History of Multan

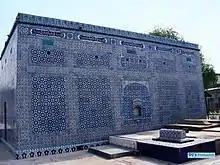
Multan is famous for its large number of Sufi shrines, including the unique rectangular tomb of Shah Gardez that dates from the 1150s and is covered in blue enameled tiles typical of Multan.

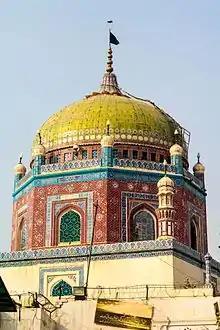
The shrine of Shamsuddin Sabzwari dates from 1330, and has a unique green dome.

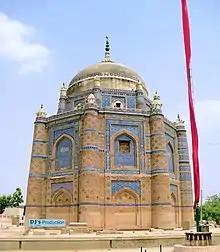
The Mausoleum of Shah Ali Akbar dating from the 1580s was built in the regional style that is typical of Multan's shrines.

Following the death of Sultan Muhammad Ghauri, Multan came under the rule of Nasiruddin Qabacha, who in 1222, successfully repulsed an attempted invasion by Sultan Jalal ad-Din Mingburnu of the Khwarazmian Empire, whose origins were rooted in modern-day Turkmenistan. Qabacha also repulsed a 40-day siege imposed on the city by Mongol forces who attempted to conquer the city. Following Qabacha's death that same year, the Turkic king Iltutmish, the third Sultan of the Mamluk dynasty, captured and then annexed Multan in an expedition. The Punjabi poet Baba Farid was born in the village of Khatwal near Multan in the 1200s.